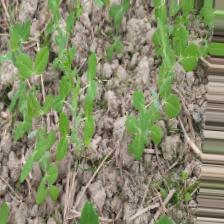
Label: Normal